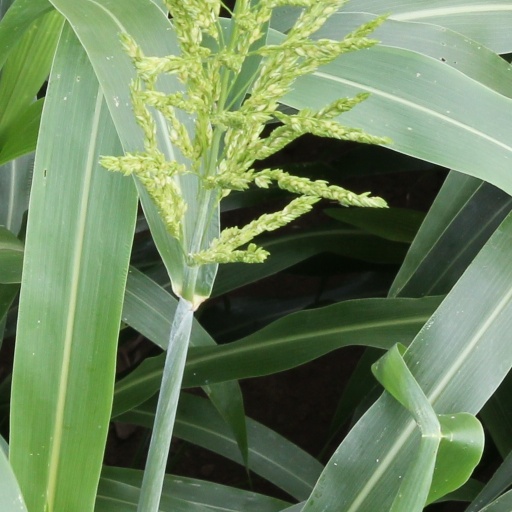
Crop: sorghum